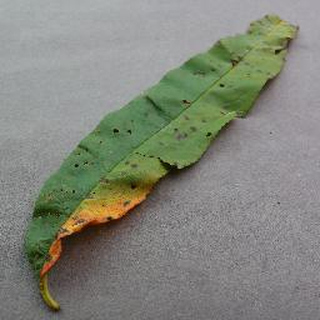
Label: peach_bacterial_spot